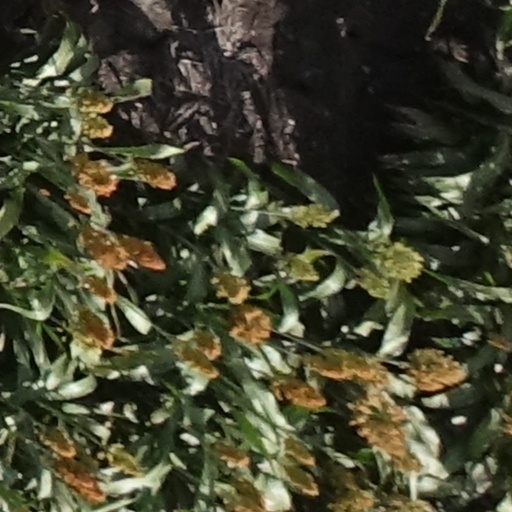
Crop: sorghum